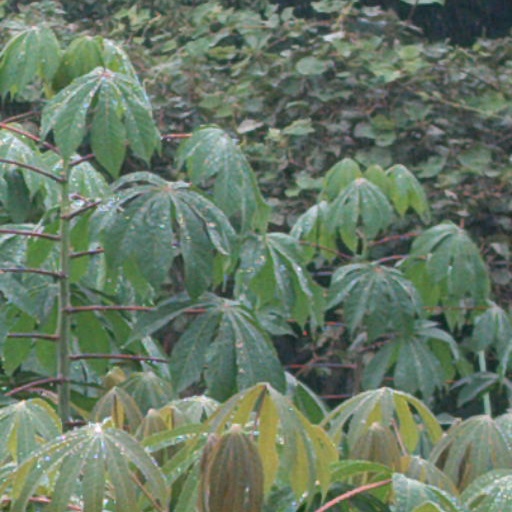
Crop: cassava